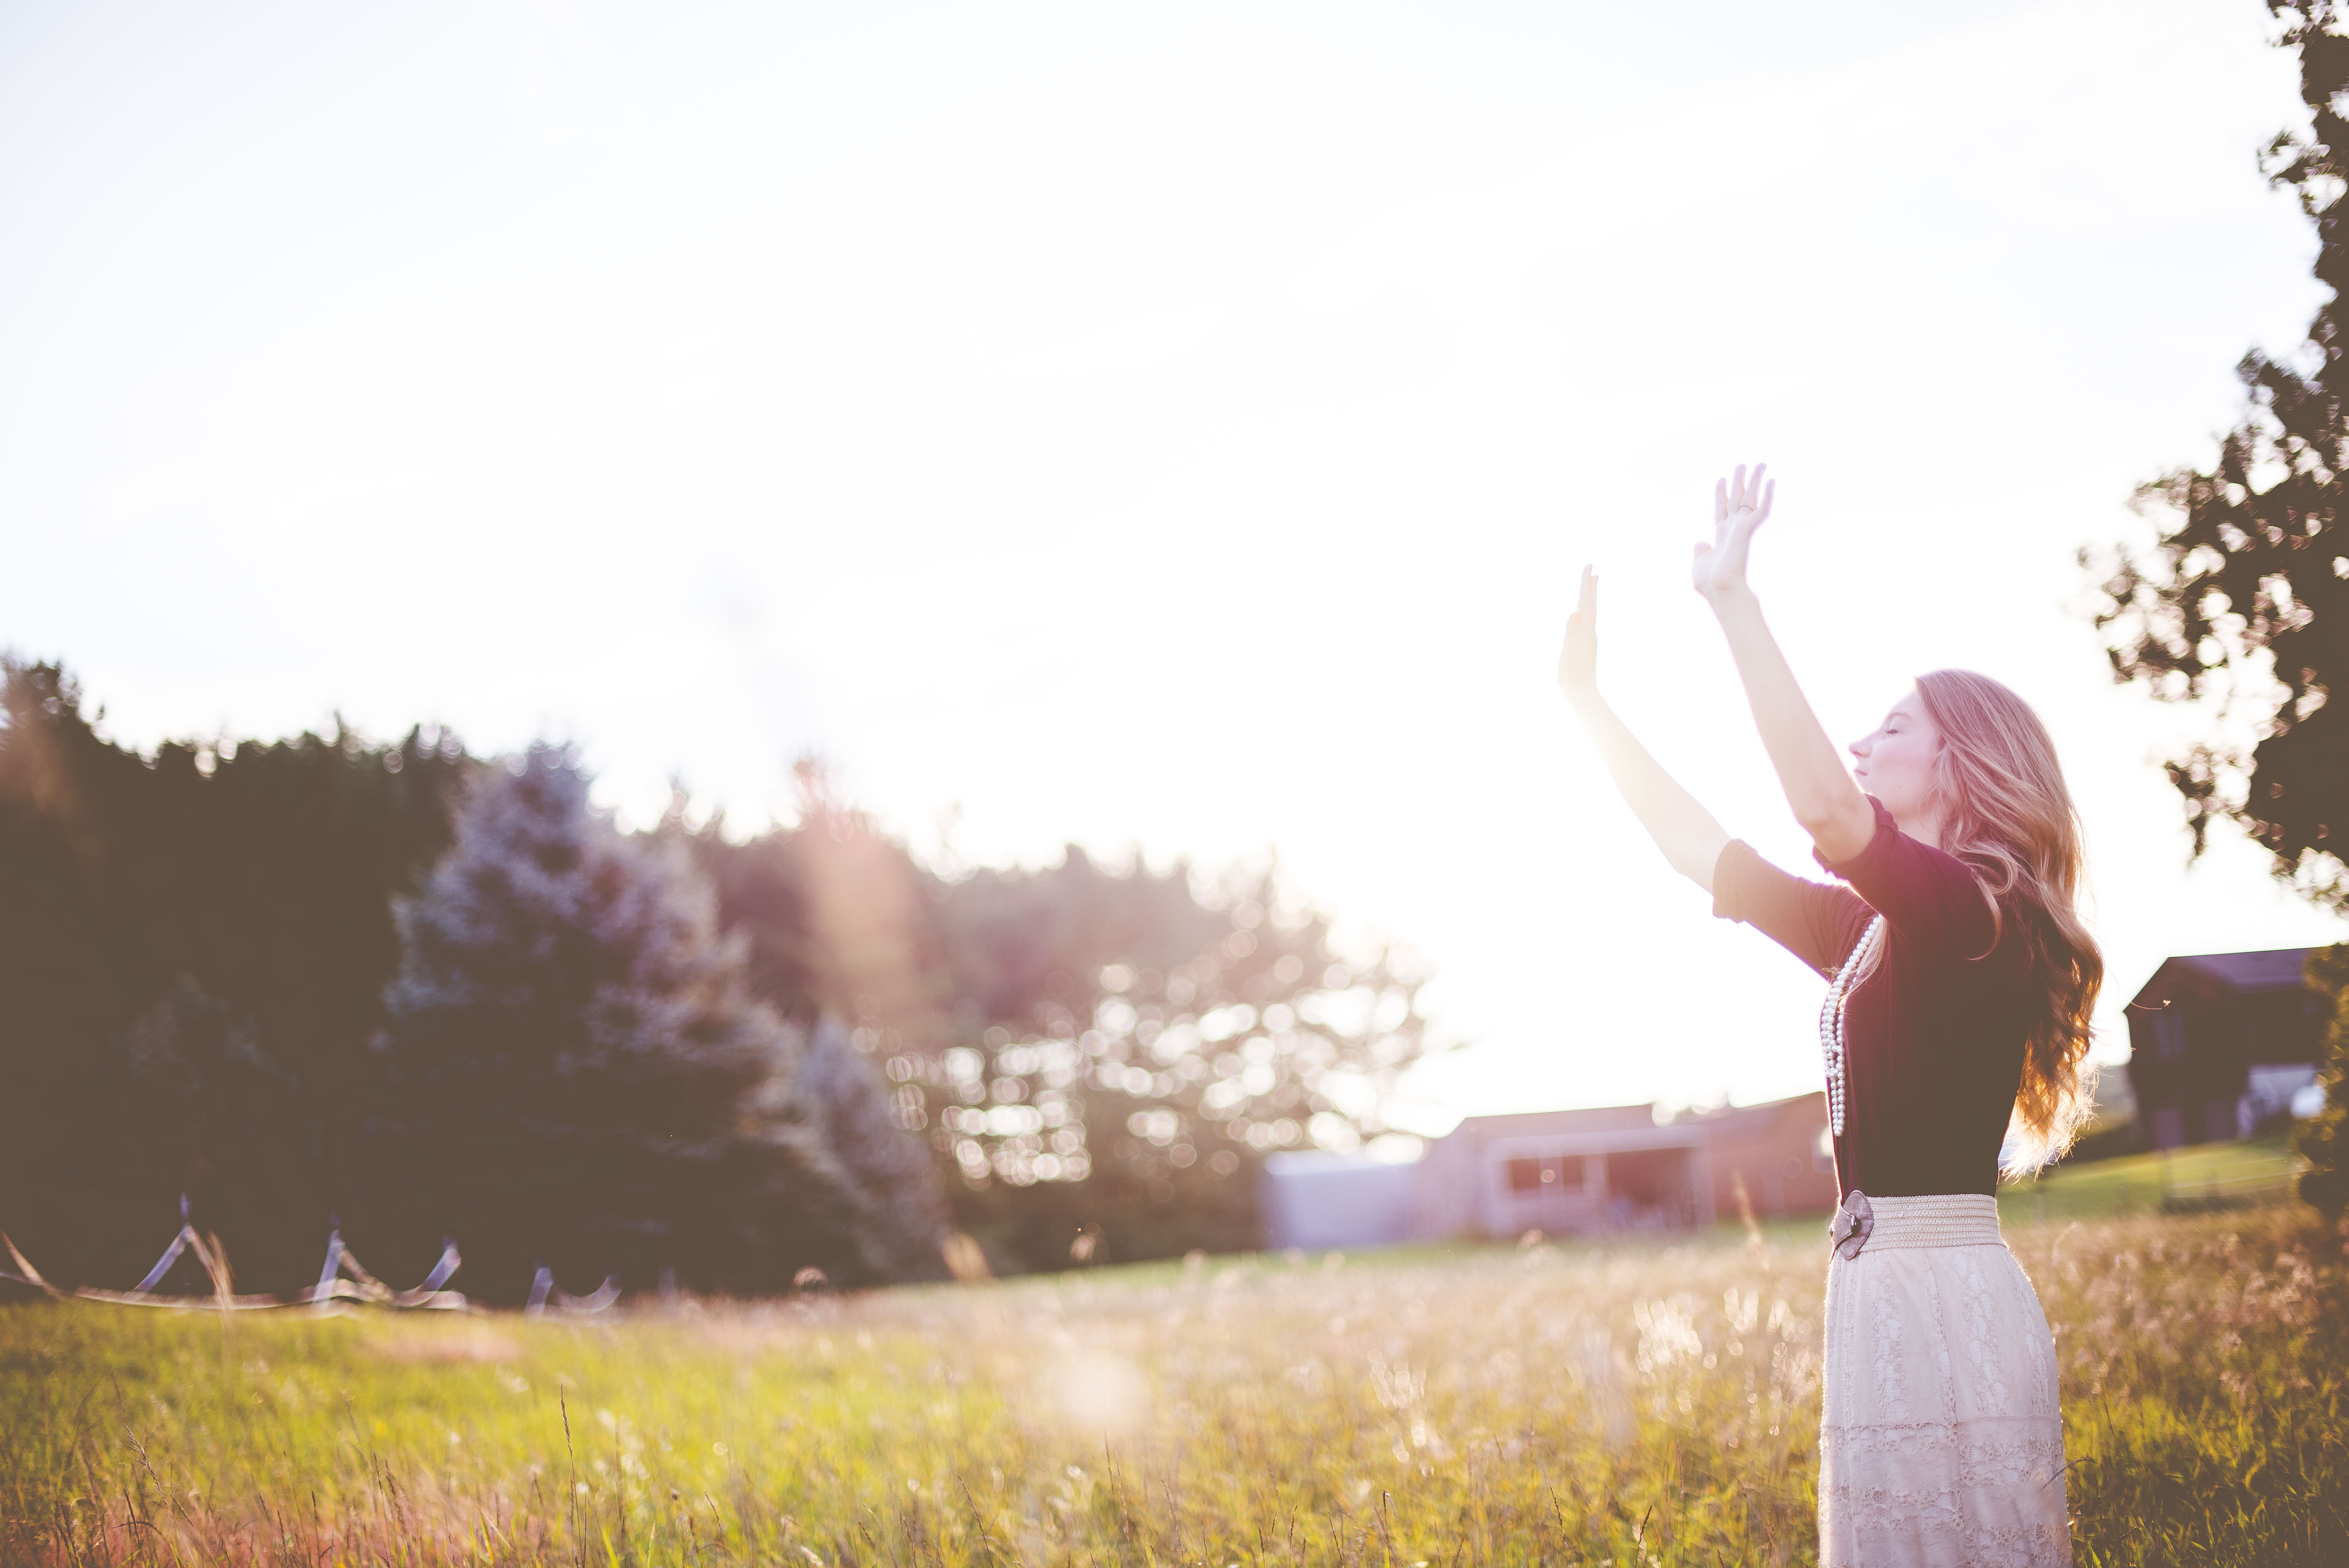
landscape, grass, girl, woman, photography, sunlight, morning, flower, spring, leisure, outdoors, relaxation, photograph